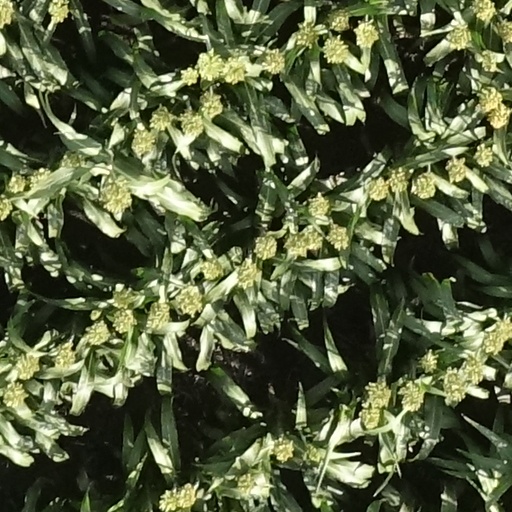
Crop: sorghum